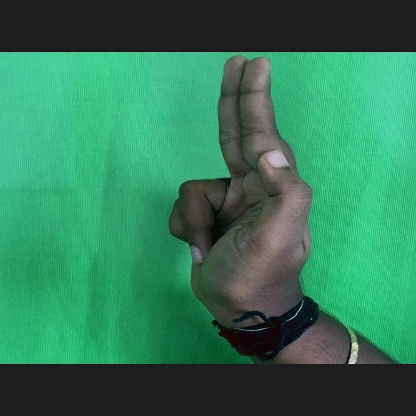
Mudra: Ardhapathaka